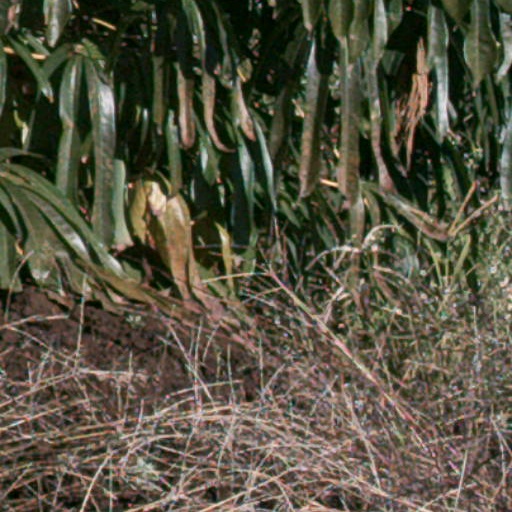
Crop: cassava